Spacecraft bus (James Webb Space Telescope)

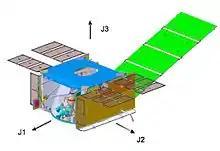
Diagram of the spacecraft bus. The solar panel is in green and the light purple flats are radiators shades.

The bus is a carbon fibre box that houses a large number of major systems that keep the telescope functioning, such as the solar panels and computers. It also contains the MIRI cooler and some ISIM electronics.